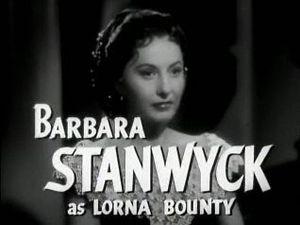
L'Homme au manteau noir est un film américain réalisé par Fletcher Markle, sorti en 1951.